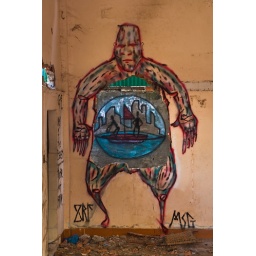
Graffiti on the wall of an uninhabited building in the Boeung Kak neighborhood, Phnom Penh's backpacker's area (Cambodia).